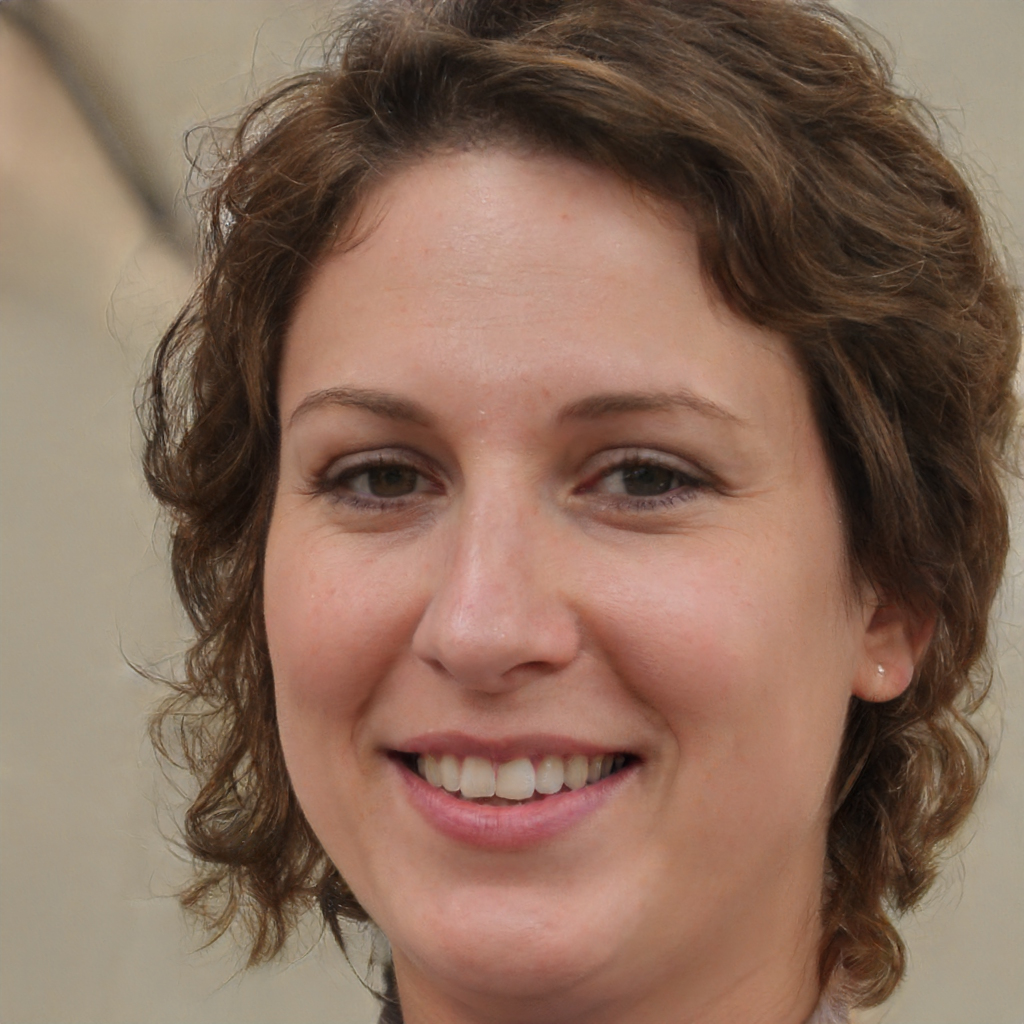
Portrait style: Real Portrait